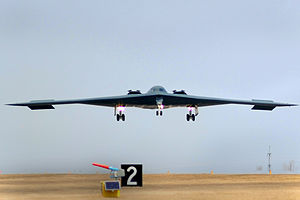
Den libyske flyveforbudszone / Forløb
B-2 Spirit bombefly lander på Whiteman-basen i USA efter et angreb mod Libyen den 20. marts
Den libyske flyveforbudszone er en flyveforbudszone over Libyen som blev igangsat den 19. marts 2011, dagen efter at FN's sikkerhedsråd vedtog resolution 1973. Aktionen blev foreslået under Oprøret i Libyen 2011 for at forhindre Gaddafi-loyale styrker i at udføre luftangreb mod oprørerne og civilbefolkningen. Flyveforbudszonen bliver overvejende håndhævet af USA, Storbritannien og Frankrig. Den første del af operationen går ud på at ødelægge regimets luftforsvar og angribe mål som udgør en trussel for civilbefolkningen, samt afpatruljering af luftrummet.